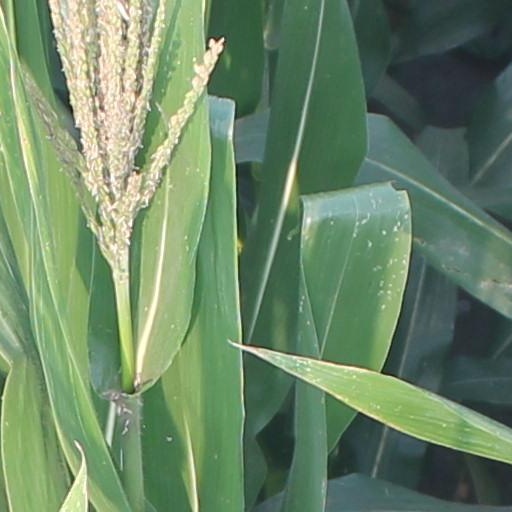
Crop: maize; corn